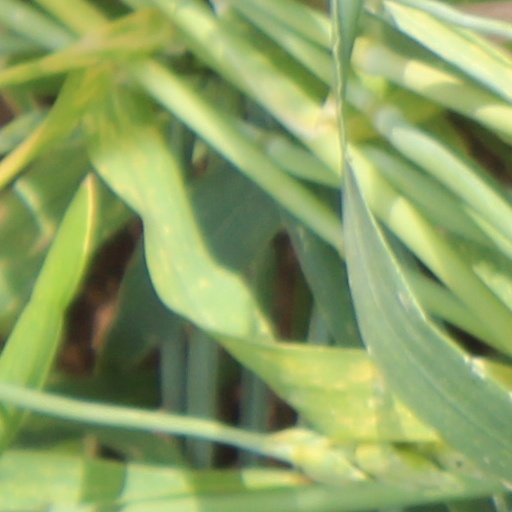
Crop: wheat